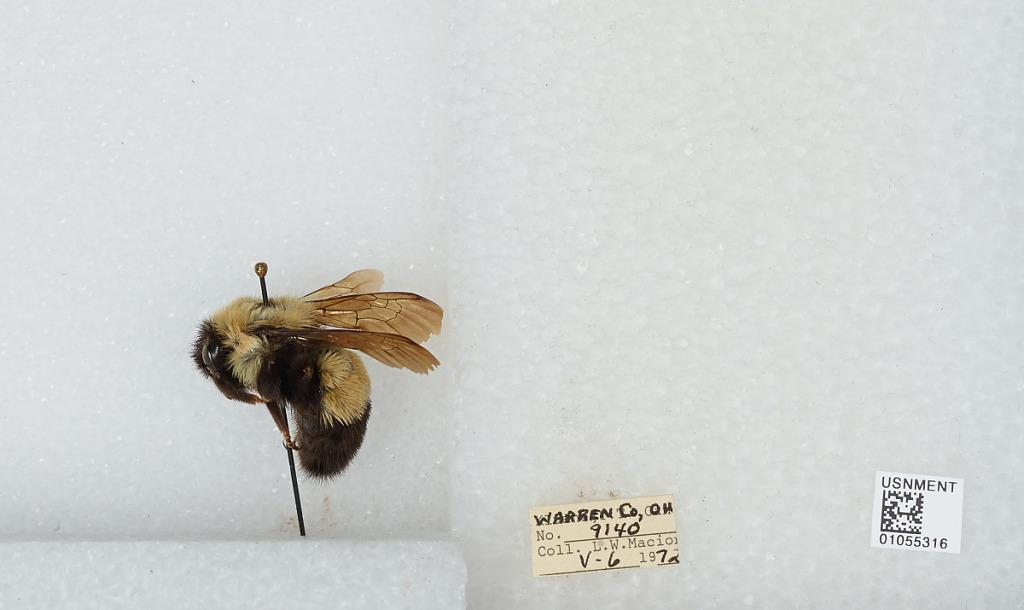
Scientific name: Bombus (Bombus) affinis Cresson
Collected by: L. Macior
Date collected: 1972-5-6
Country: United States
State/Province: Ohio
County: Warren
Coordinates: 39.4242, -84.1856